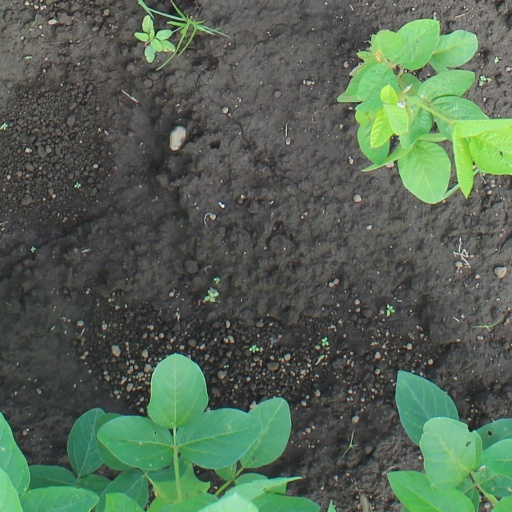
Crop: soybean